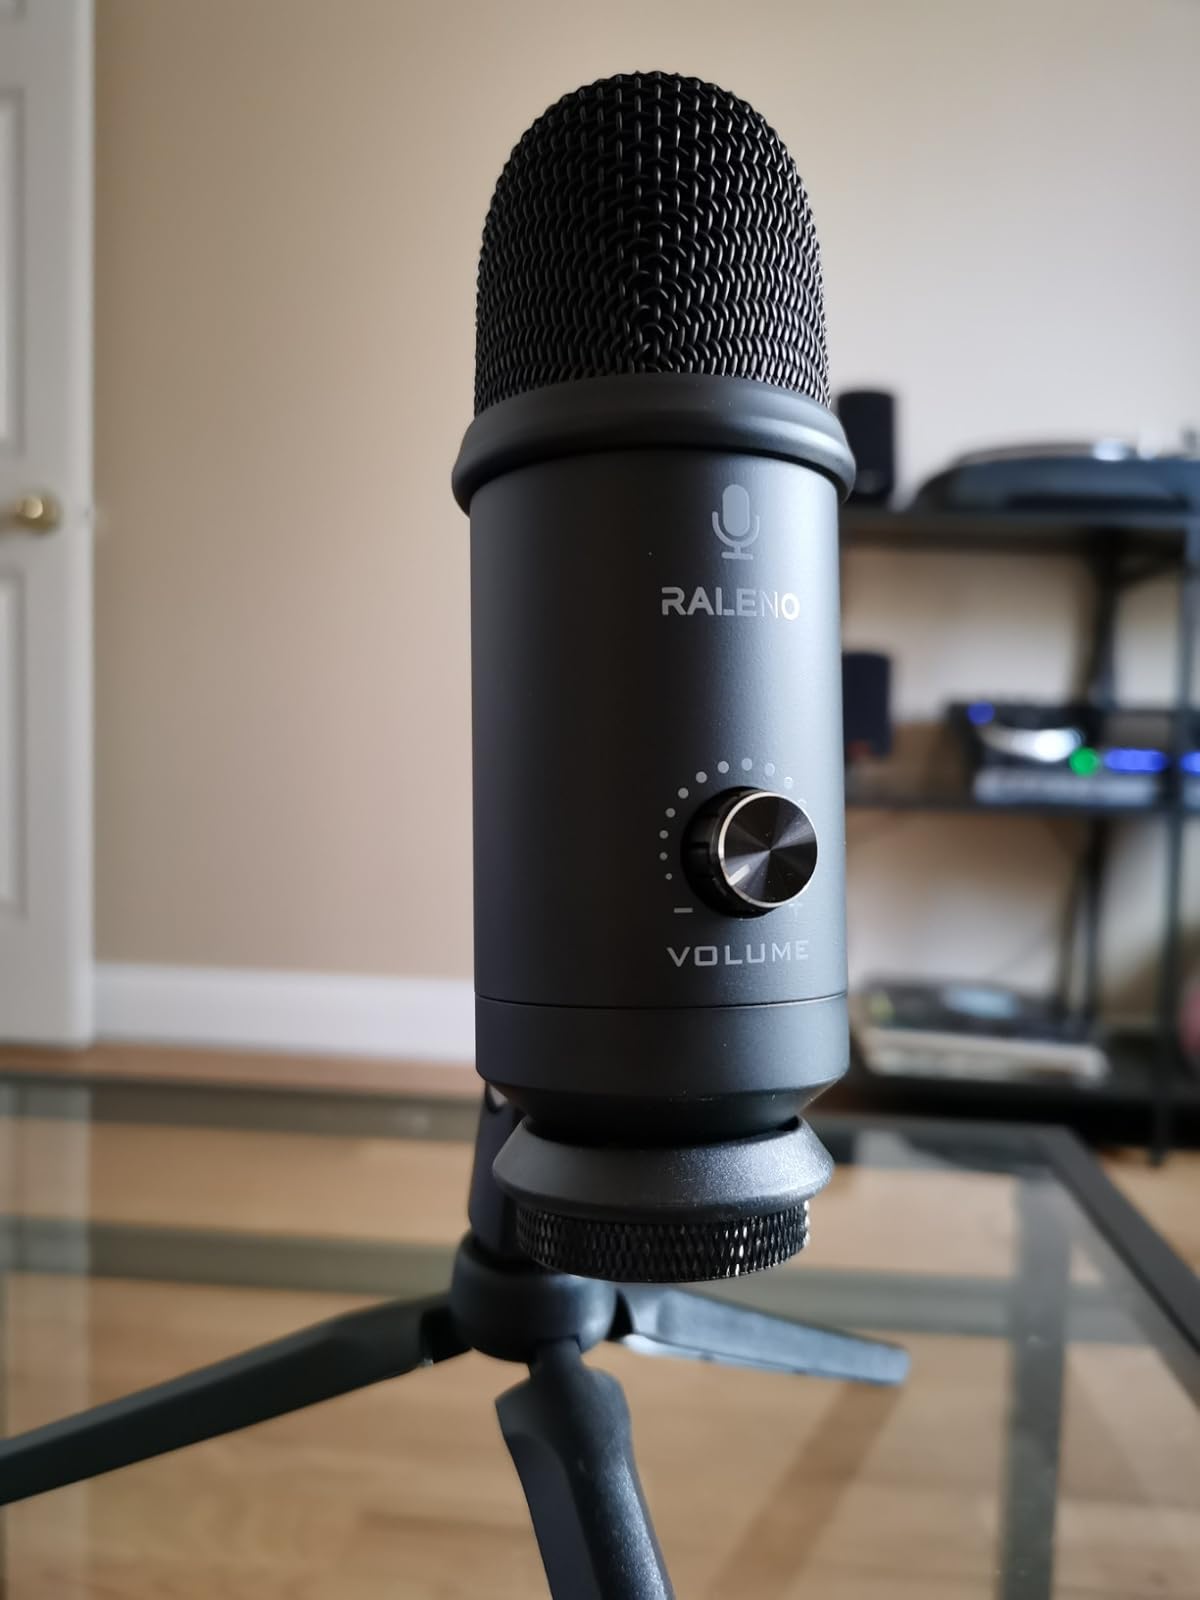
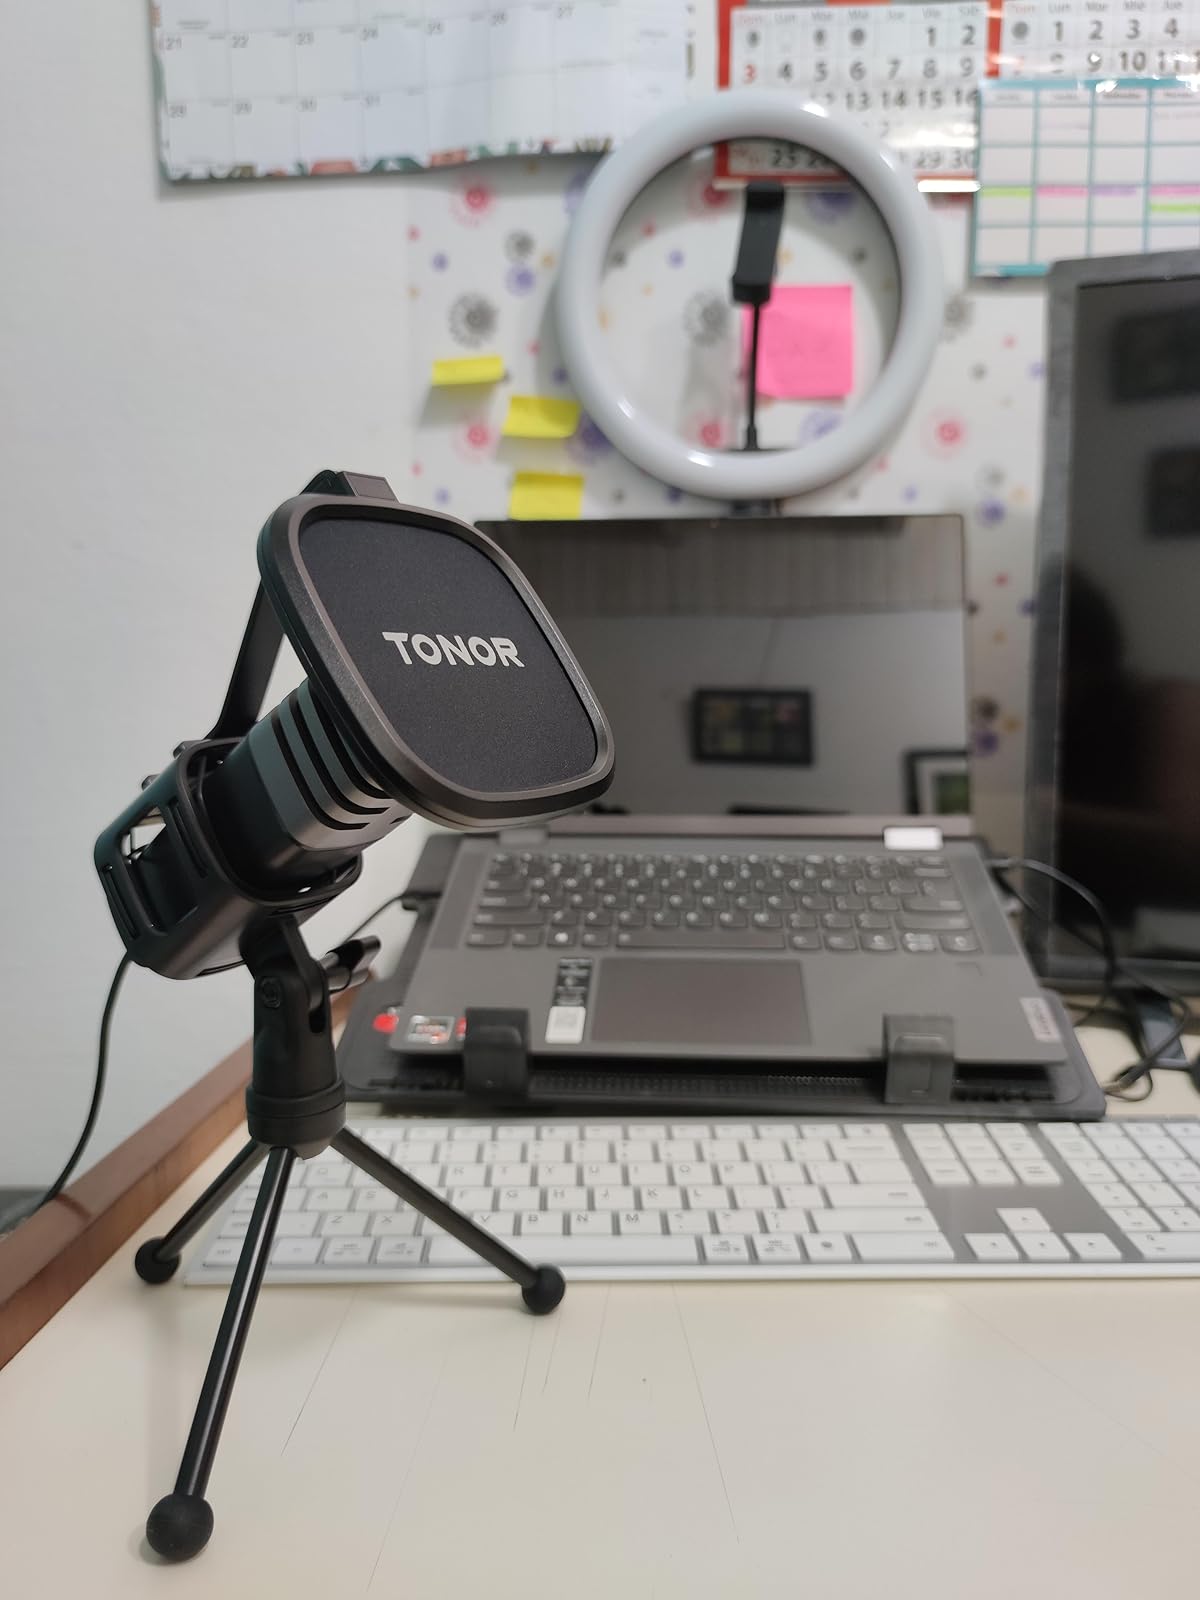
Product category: microphone
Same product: no